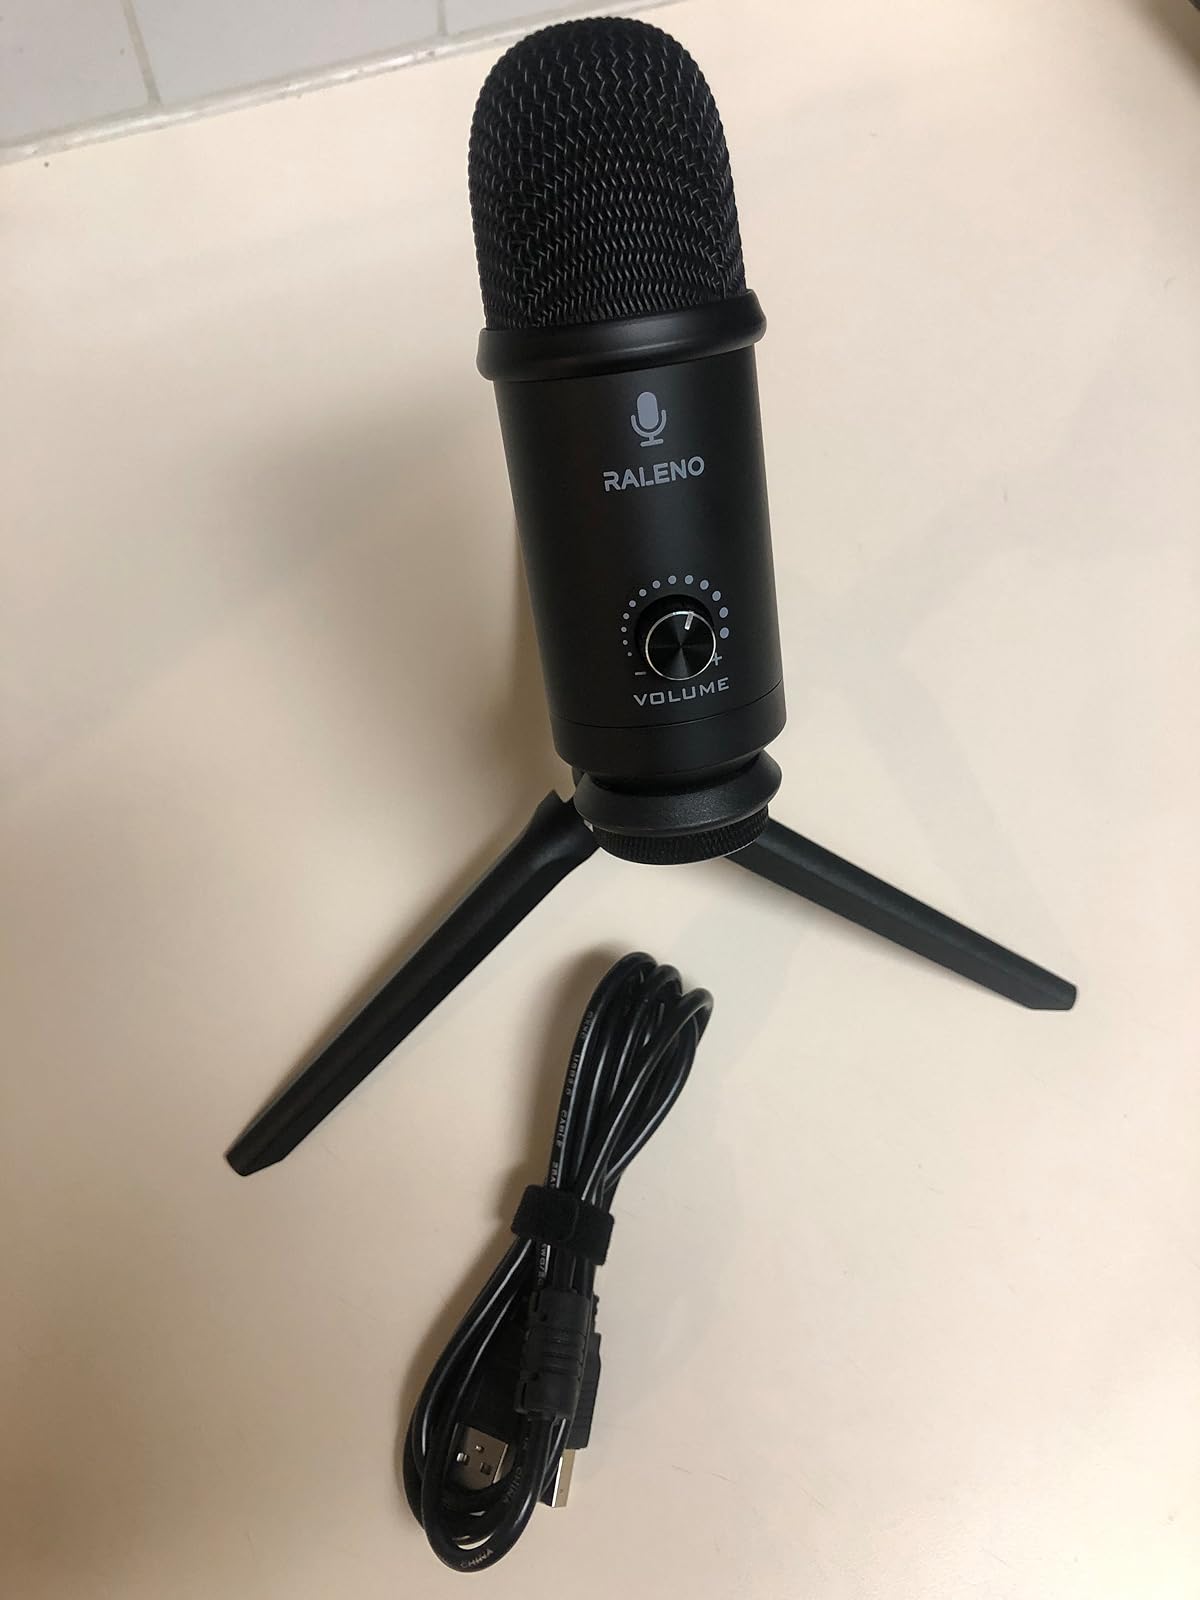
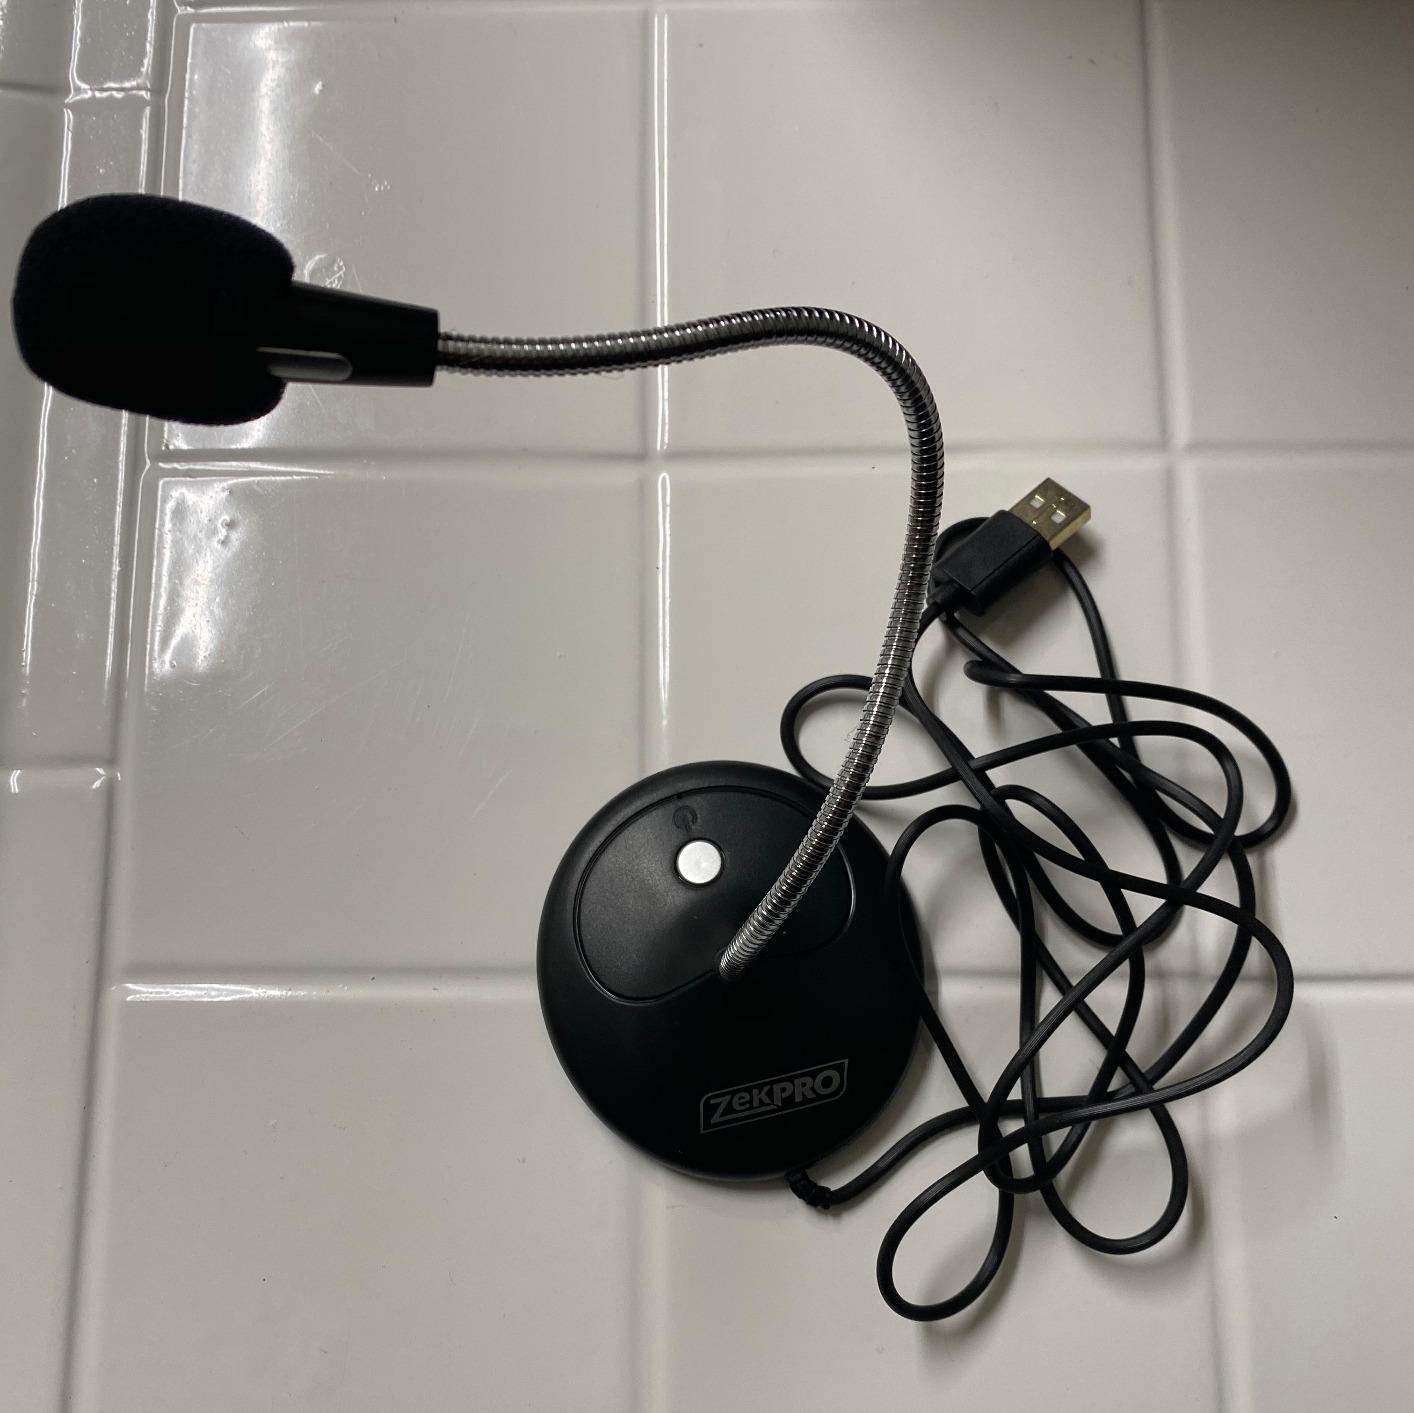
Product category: microphone
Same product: no